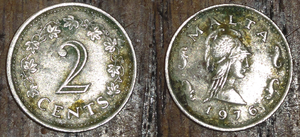
pieces de malte 2 coins 1976